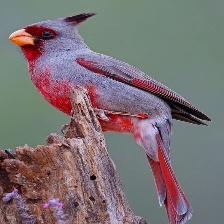
Species: PYRRHULOXIA
Scientific name: CARDINALIS SINUATUS